Brolæggerstræde 5

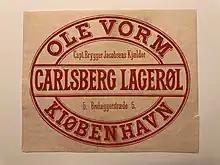
A Gamle Carlsberg beer label with "Ole Vorm" and "Brolæggerstræde 5" printed on the label

J. Olsen operated a beer shop in "Captain Jacobsen's basement". In 1871, it was taken over by his nephew Ole Vorm. He had worked for the uncle for the past 18 years. The shop was after his death on 11 May 1895 continued by his widow and son as "Ole Vorm's Eftf" ("Ole Vorm's Successor") until c. 1907.